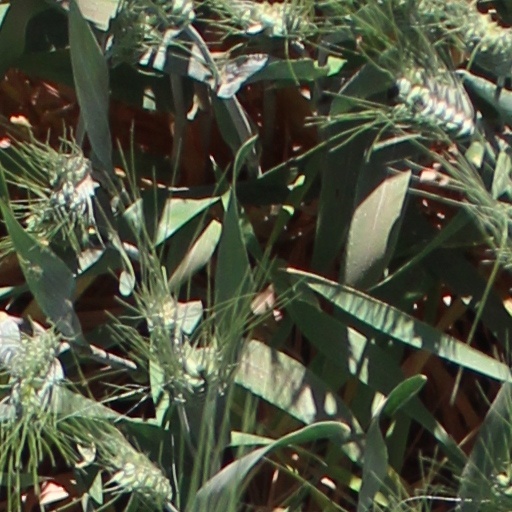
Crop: wheat